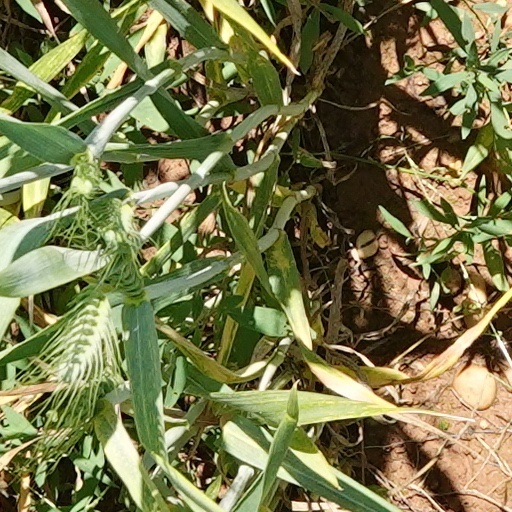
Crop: wheat